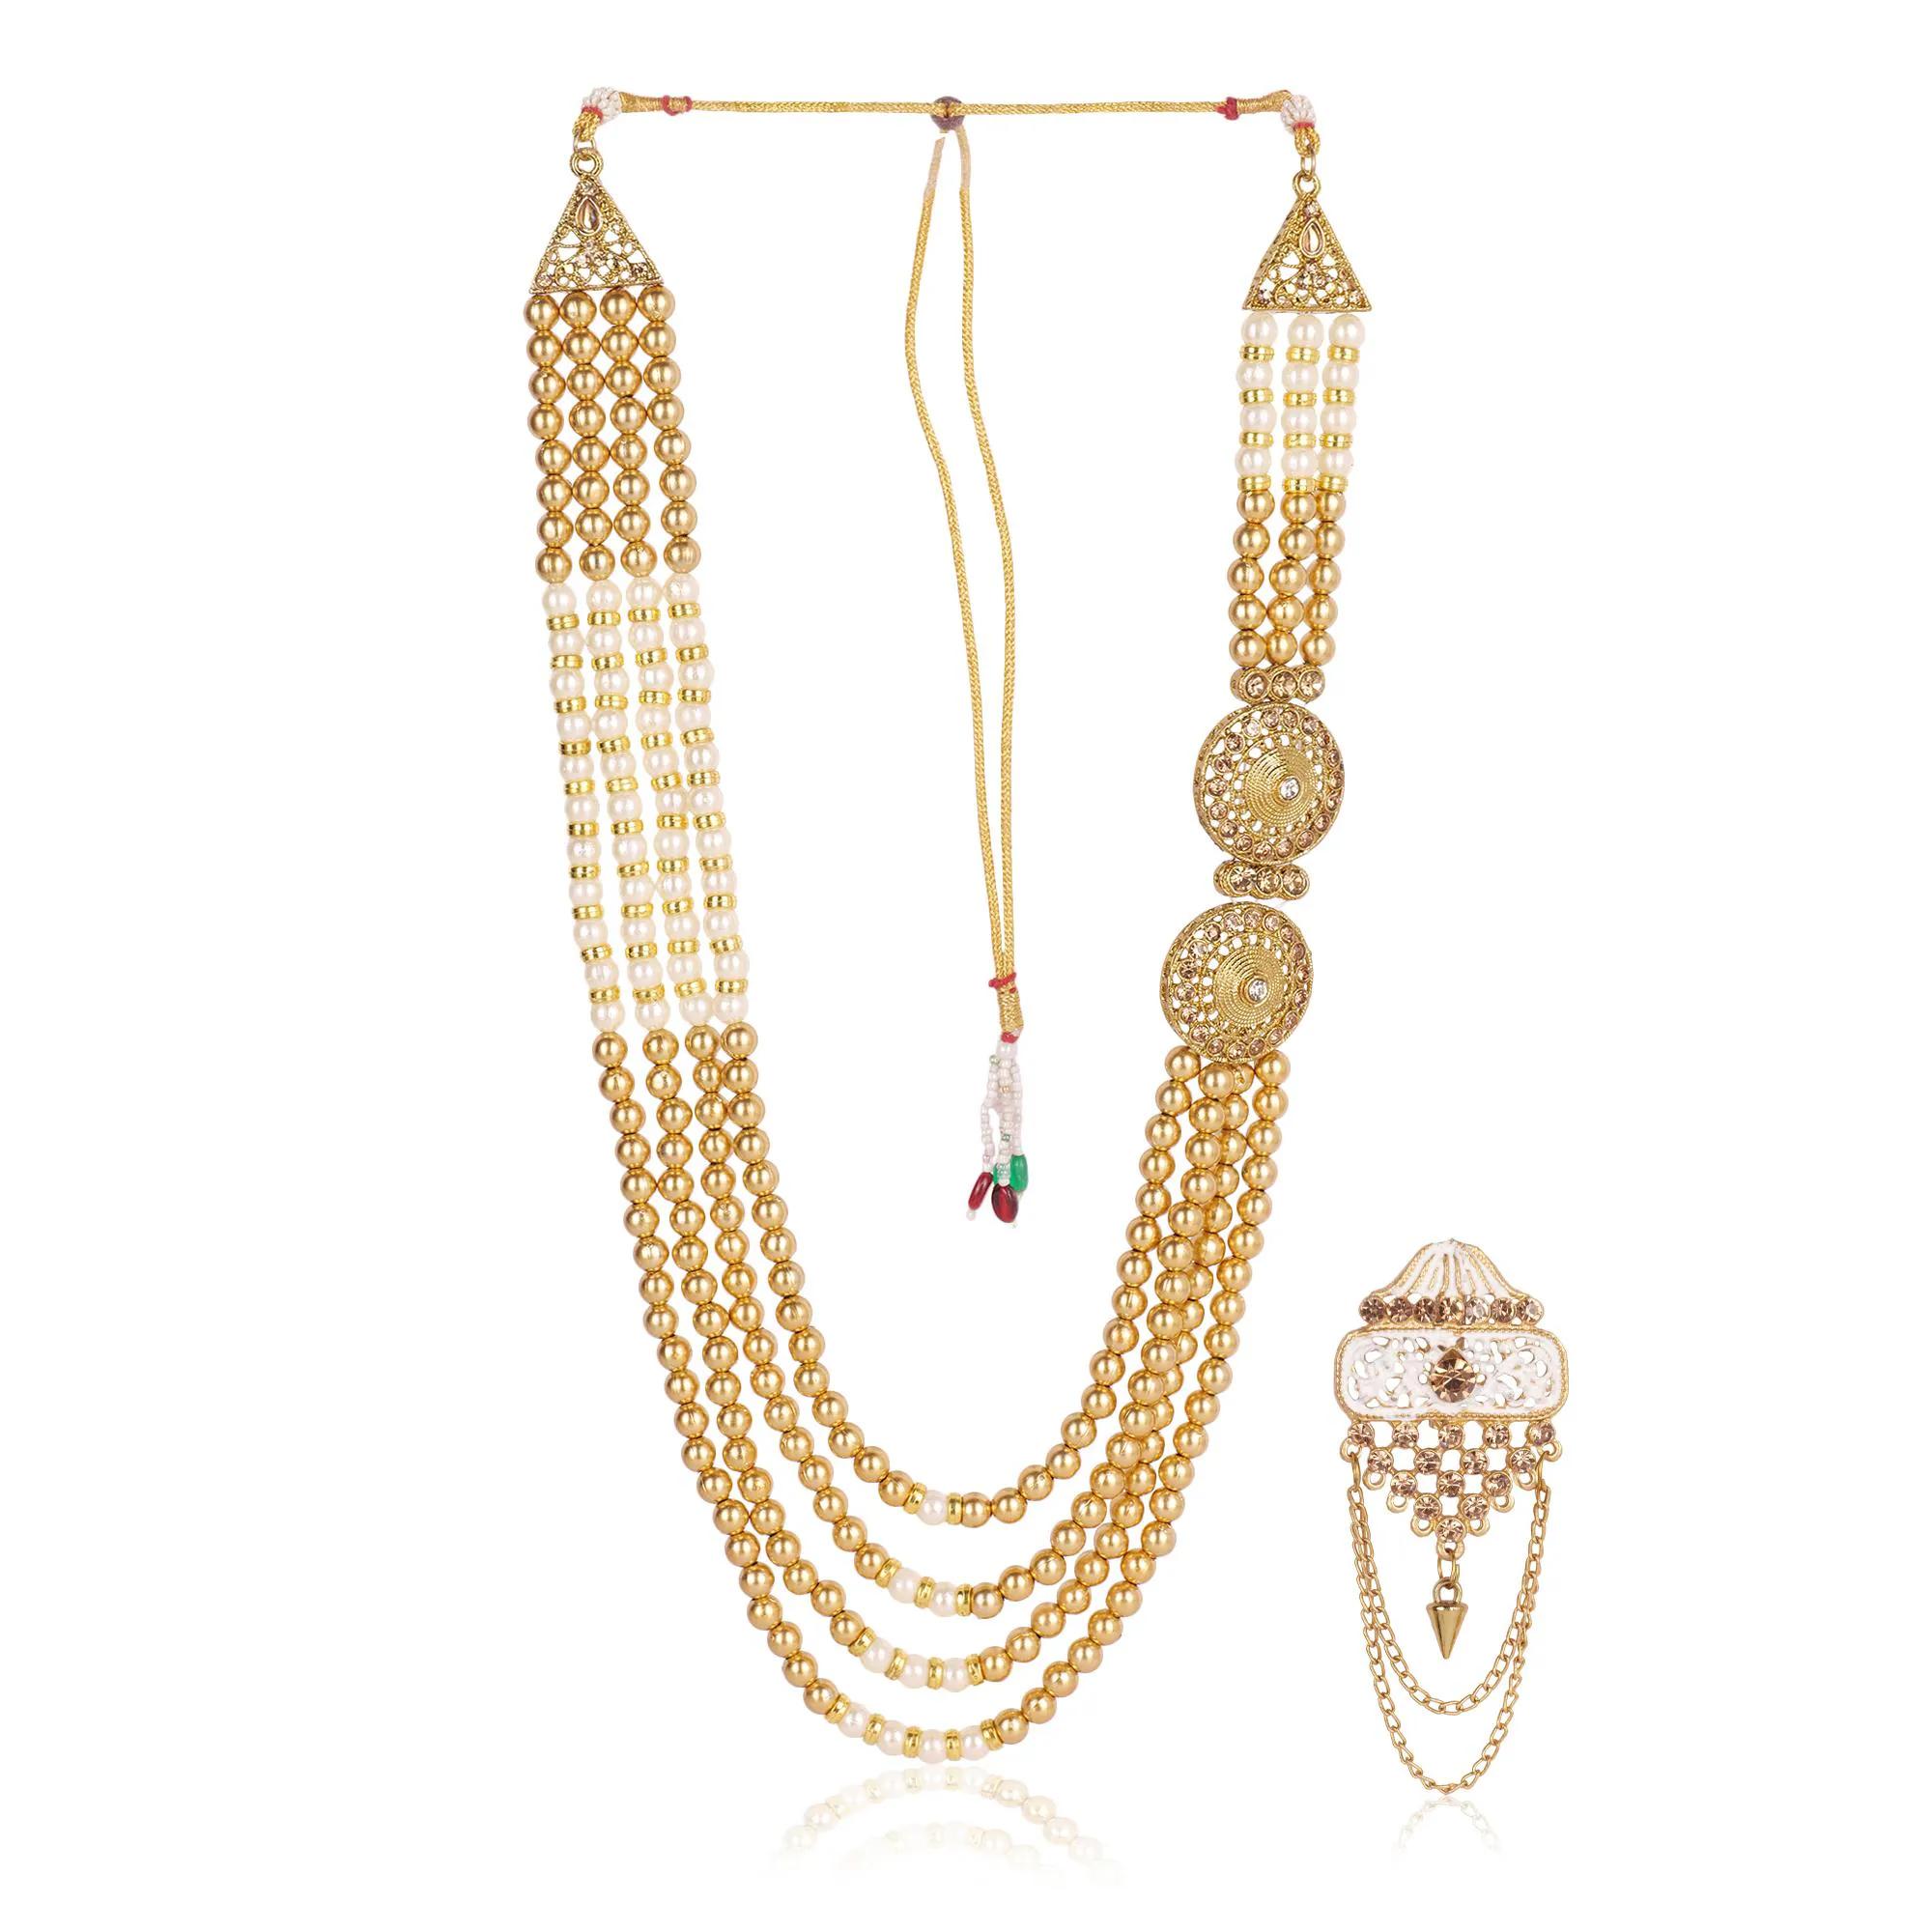
JIYANSHI FASHION: Dulha groom sherwani Necklace/Moti Mala for Men for wedding | Groom Mala and Brooch Set
Type: Chains
Brand: JIYANSHI FASHION
Price: Rs. 679
 Enhance your wedding day look with our Exquisite Groom Mala and Brooch Set, a symbol of elegance and tradition. The vibrant colors and intricate details ensure that it complements your attire, adding a touch of grandeur to your ensemble.
Features: COLOR : WHITE+CHEEKU,IDAL : MEN,TRENDING